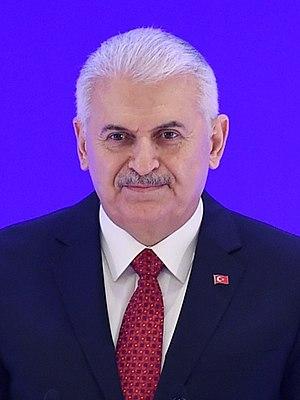
Le Premier ministre de Turquie ou président du Conseil des ministres est le chef du gouvernement de la Turquie de 1920 à 2018. La position de chef du gouvernement est désormais assurée par le président de la République.
Binali Yıldırım, né le 20 décembre 1955 à Refahiye, est un homme d'État turc membre du Parti de la justice et du développement. Il est président de l'AKP du 22 mai 2016 au 21 mai 2017, Premier ministre de Turquie du 24 mai 2016 au 9 juillet 2018 puis président de la Grande Assemblée nationale de Turquie du 12 juillet 2018 au 18 février 2019.